United States Youth Cricket Association

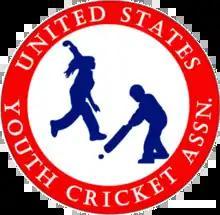
USYCA Logo

The United States Youth Cricket Association (USYCA) is the largest organization in the United States devoted to the promotion of the game of cricket among young people and is an Associate Member of United States of America Cricket Association. USYCA promotes cricket in America by donating cricket sets and instruction to schools, at no cost to the schools, through its Schools Program. USYCA has 60 member organizations: 21 Affiliates, which are organizations that are primarily engaged in youth cricket activities, and 39 Associates, which are organizations that support the USYCA mission, but are primarily engaged in other activities. USYCA is a program partner with the President's Council on Physical Fitness and Sports, and is a tax-exempt organization under section 501(c)(3) of the Internal Revenue Code.